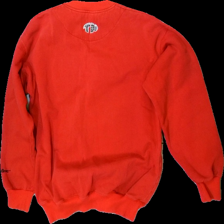
View: back
Type: Sweater
Category: Unisex
Brand: Not in the list
Brand text on label: Trili Nation
Colors: Red, White, Black
Material: 100% cotton
Cut: Regular
Size: L
Season: All
Price range: 50-100
Recommended usage: Reuse